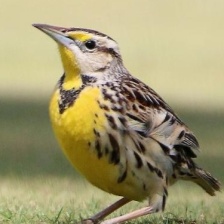
Species: EASTERN MEADOWLARK
Scientific name: STURNELLA MAGNA